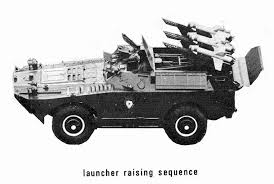
Label: BTR